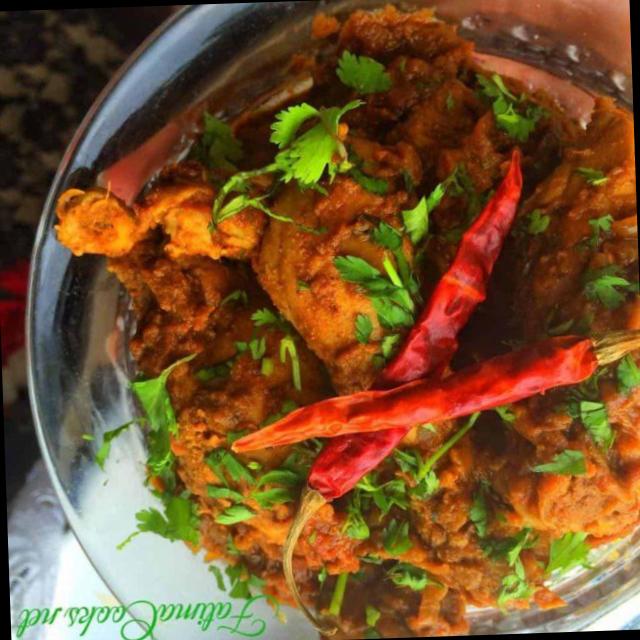
Dish: chicken_curry